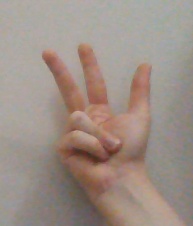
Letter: al